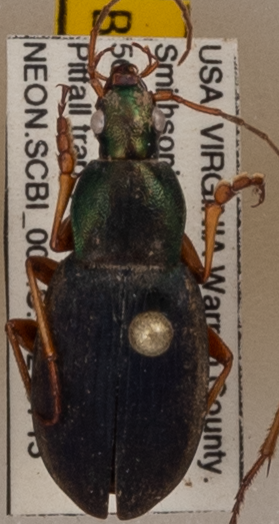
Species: Chlaenius aestivus
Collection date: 2021-07-15
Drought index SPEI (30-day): -0.516
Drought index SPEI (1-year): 0.35
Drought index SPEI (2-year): -0.17